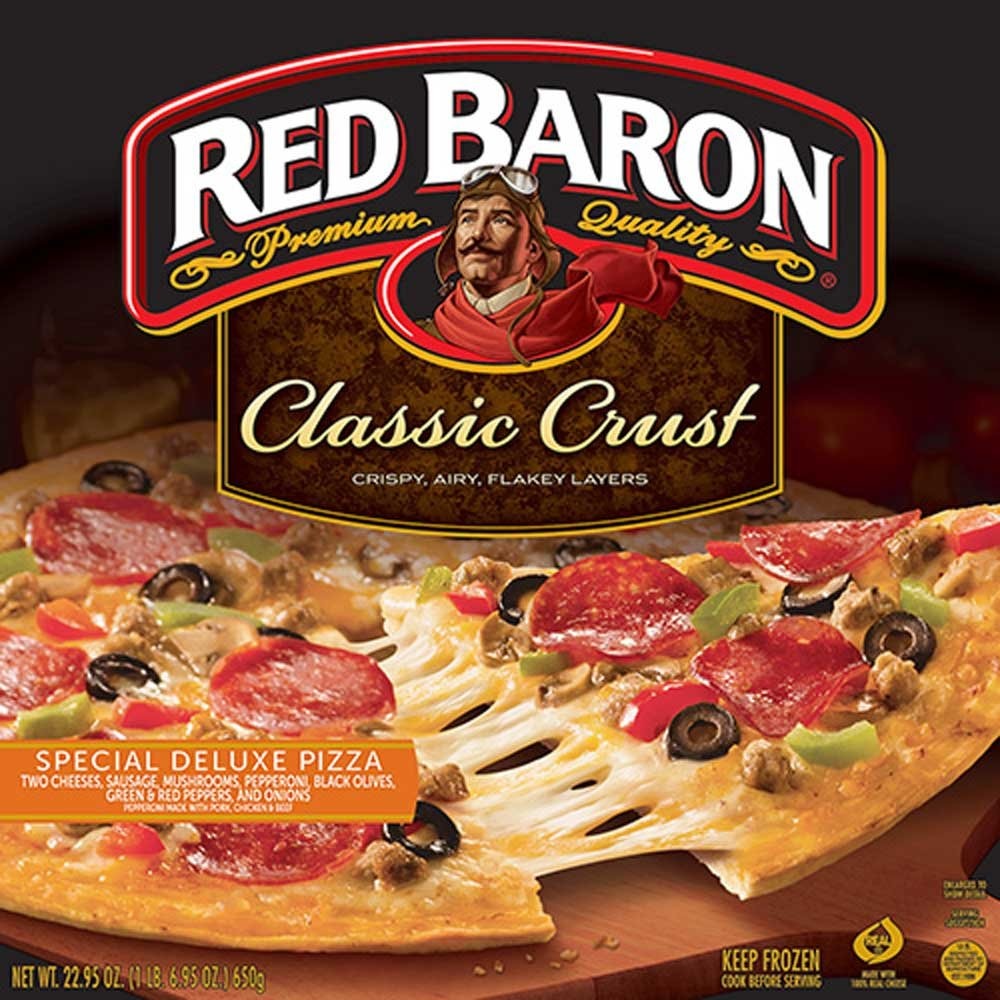
Item Name: Red Baron Special Deluxe Classic Crust Pizza, 22.95 Ounce -- 16 per case.
Bullet Point: Ships frozen, CANNOT be cancelled after being processed.
Product Description: Red Baron Special Deluxe Classic Crust Pizza, 22.95 Ounce -- 16 per case. Youve seized a Red Baron Classic Crust Pizza. Now seize the moment and experience the awesomeness of its new recipe This crowd pleaser earns rave reviews for its hearty toppings and premium cheese. Only one brand can make a Classic better than ever. RED BARON . TASTE THE LEGENDTM.
Value: 16.0
Unit: Count

Price: 191.18